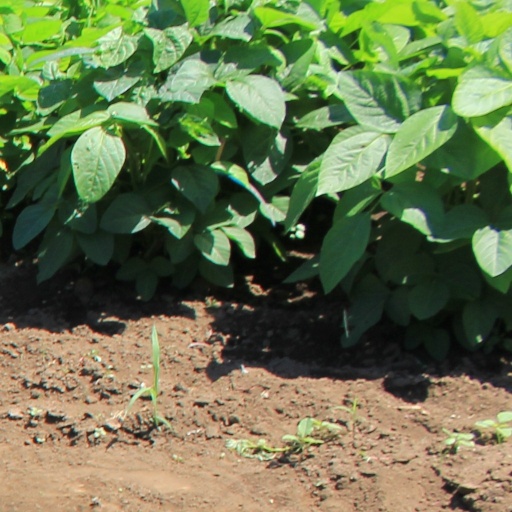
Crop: soybean